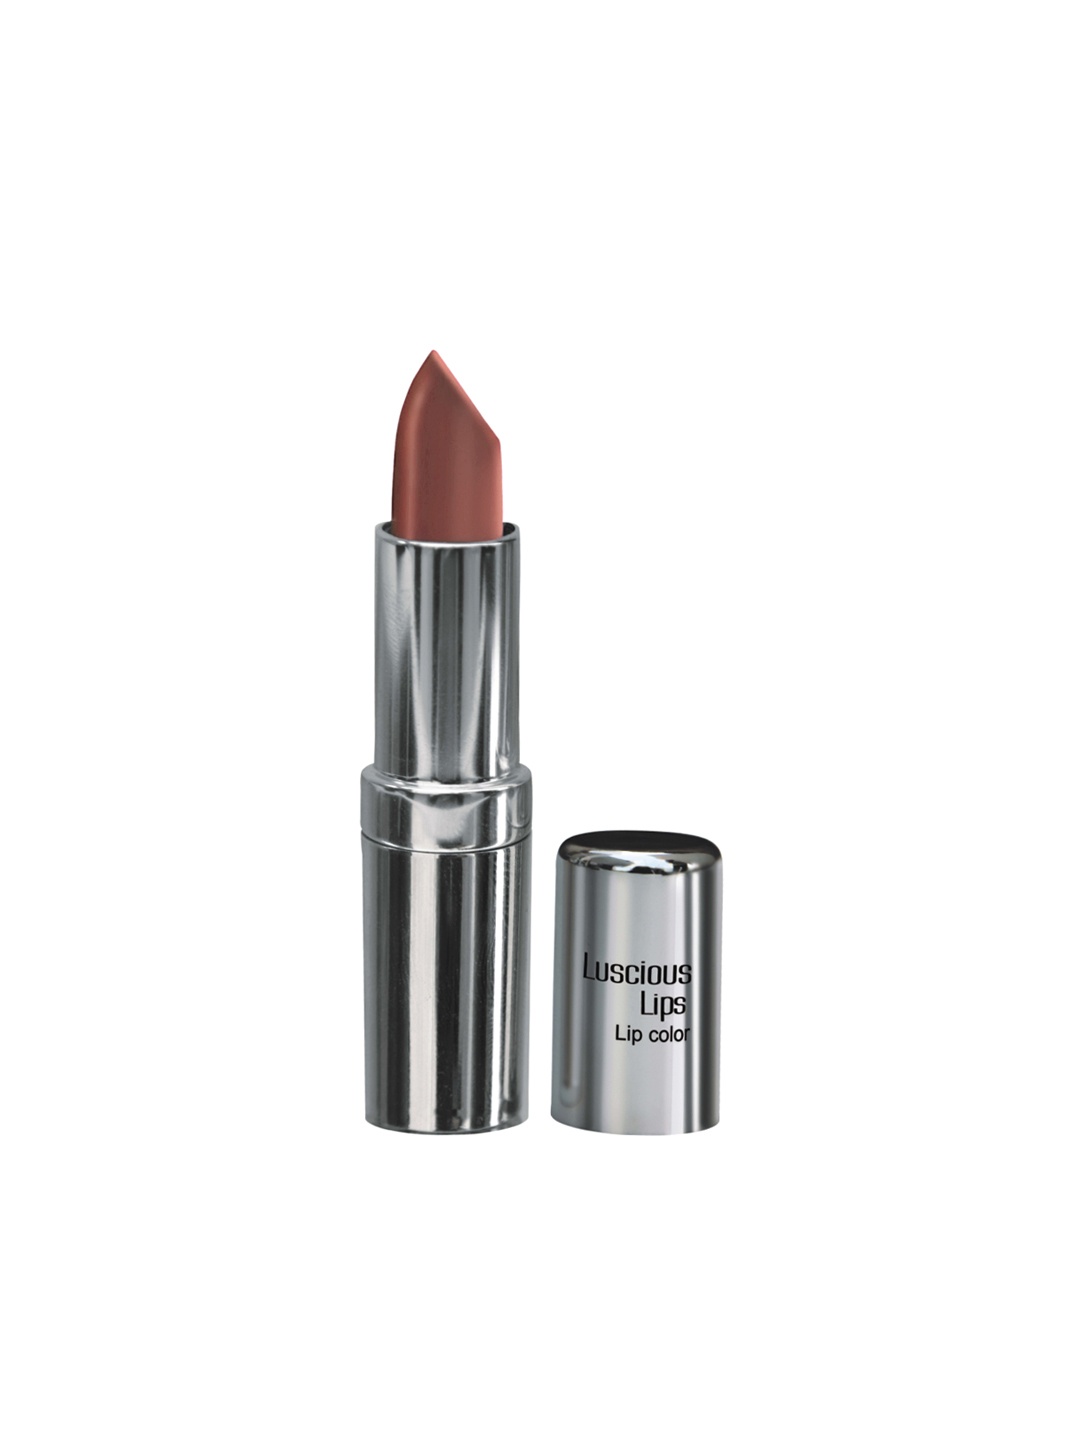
Streetwear Lusicious Lips Luminous Brown Lipcolor 19
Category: Personal Care / Lips / Lipstick
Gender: Women
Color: Brown
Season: Spring 2017
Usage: Casual